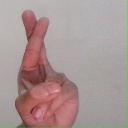
अक्षर: र